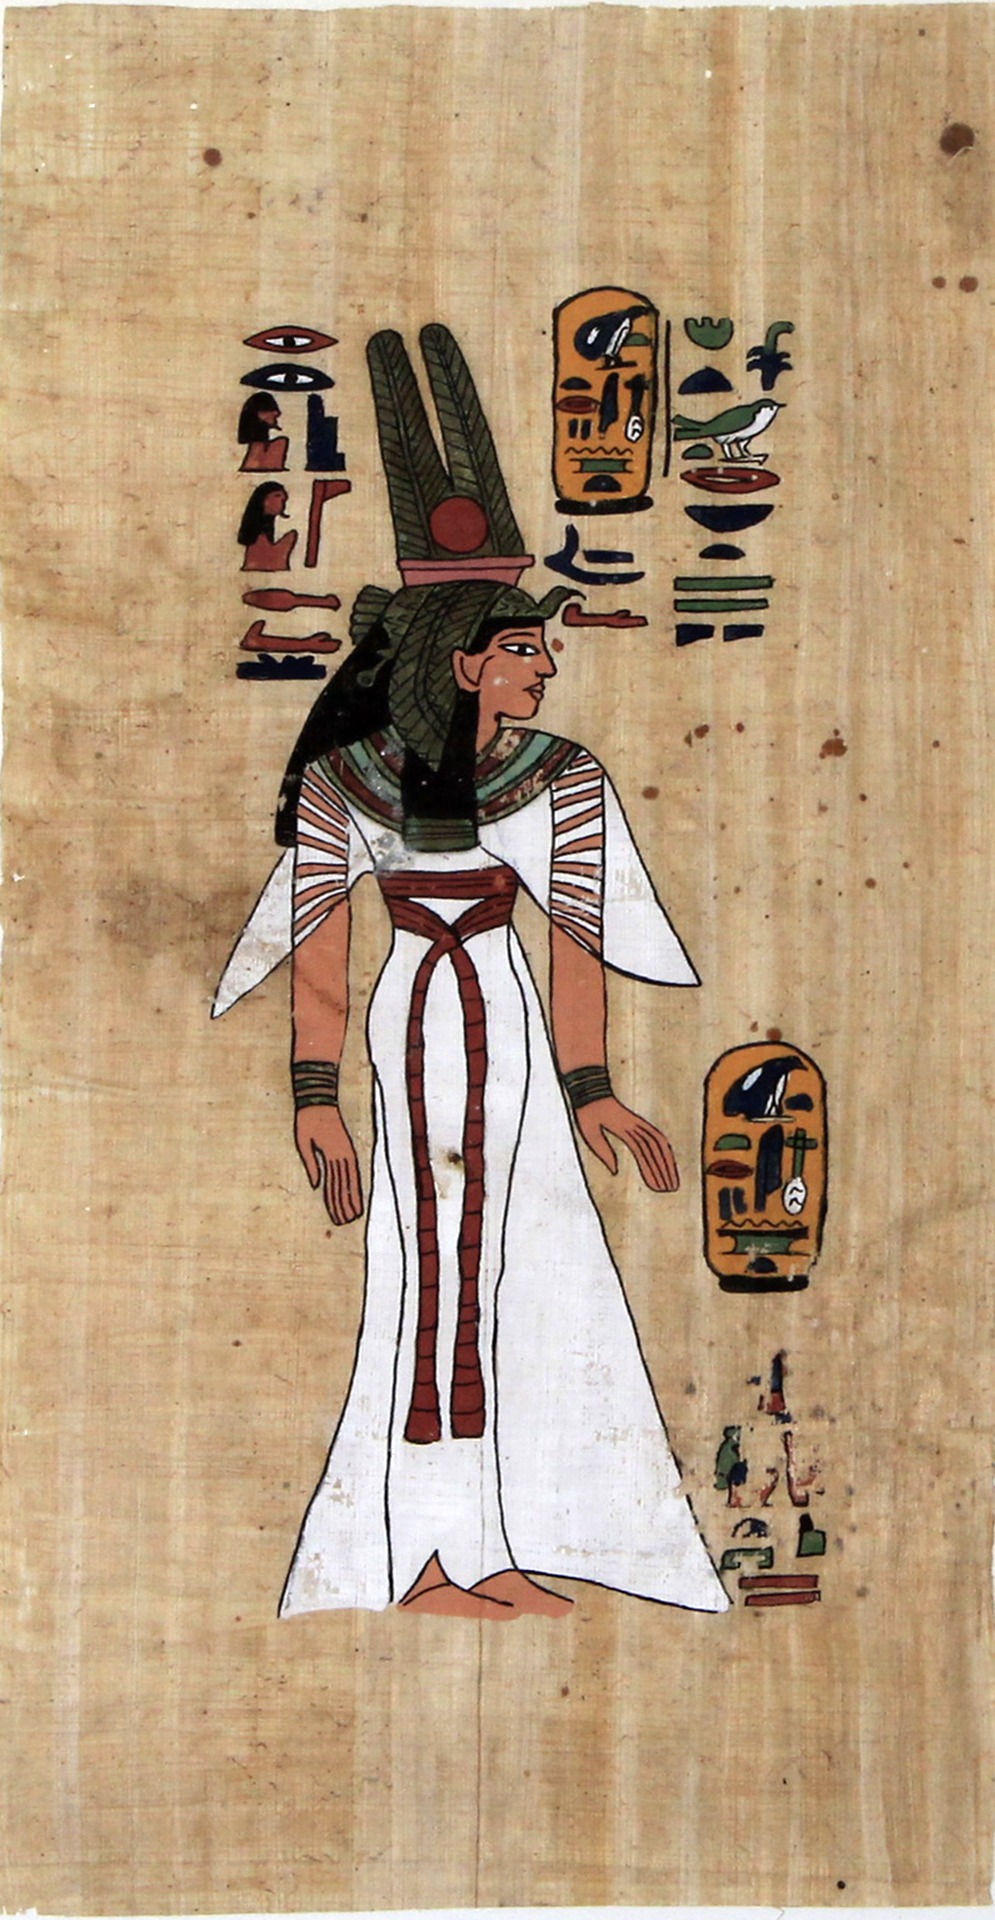
old, pattern, painting, art, sketch, drawing, illustration, collage, poster, document, egyptian, papyrus, scroll, pharaonic, hieroglyphics, ancient egyptian